Cigarette

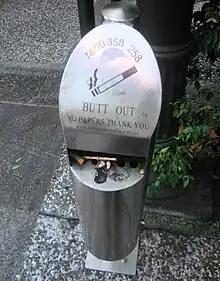
A cigarette disposal canister, encouraging the public to dispose of their cigarettes properly

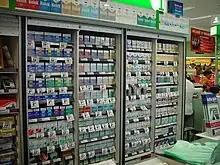
A Woolworths supermarket cigarette counter in New South Wales, Australia: In January 2011, Australia prohibited the display of cigarettes in retail outlets countrywide.

The first step in the biodegradation of cellulose acetate is the deactylation of the acetate from the polymer chain (which is the opposite of acetylation). An acetate is a negative ion with the chemical formula of CHO. Deacetylation can be performed by either chemical hydrolysis or acetylesterase. Chemical hydrolysis is the cleavage of a chemical bond by addition of water. In the reaction, water (HO) reacts with the acetic ester functional group attached the cellulose polymer chain and forms an alcohol and acetate. The alcohol is simply the cellulose polymer chain with the acetate replaced with an alcohol group. The second reaction is exactly the same as chemical hydrolysis with the exception of the use of an acetylesterase enzyme. The enzyme, found in most plants, catalyzes the chemical reaction shown below.